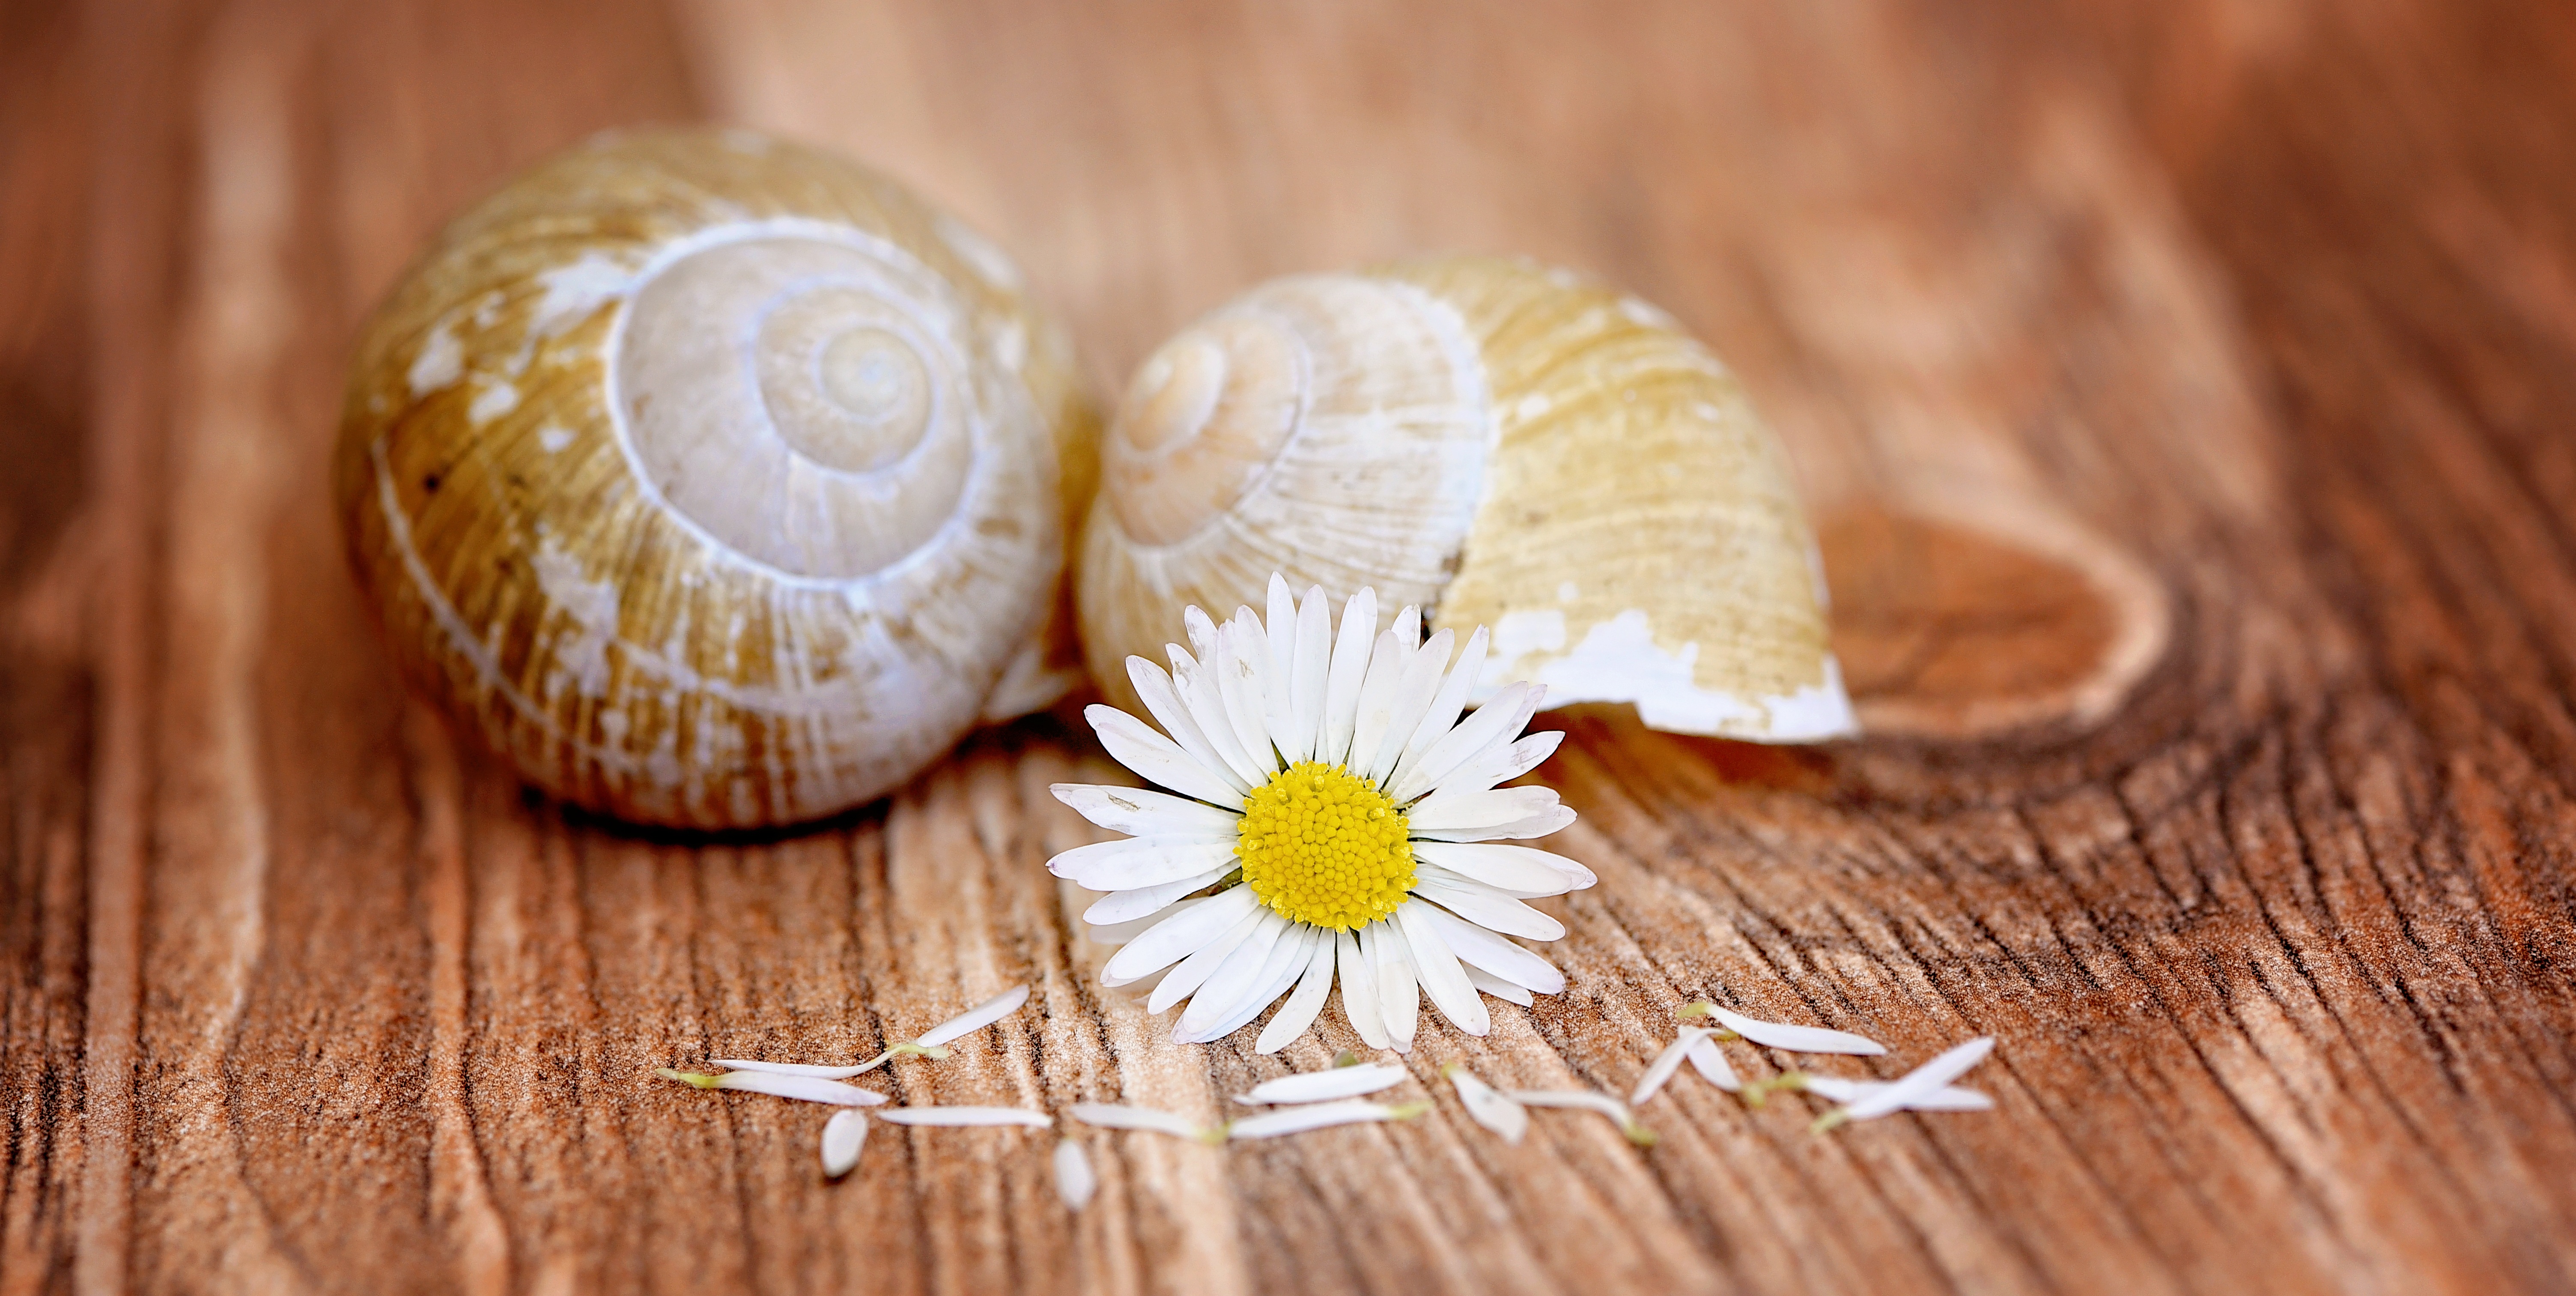
blossom, plant, wood, flower, bloom, daisy, food, produce, empty, close, close up, pointed flower, coconut, pair, macro photography, flavor, snail shells, flowering plant, yellow white, empty snail shell, grass family